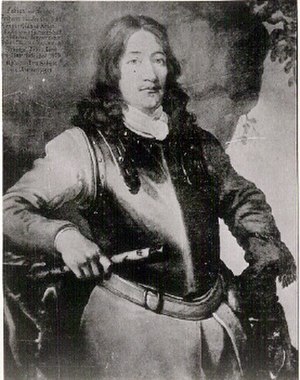
Slaget ved Malmø / Baggrund
Fabian von Fersen (1626-1677)
Slaget ved Malmø fandt sted mellem 11. juni og 5. juli 1677 og var en del af Den skånske krig. Det var et mislykket dansk forsøg på at erobre byen Malmø, ledet af Christian 5.